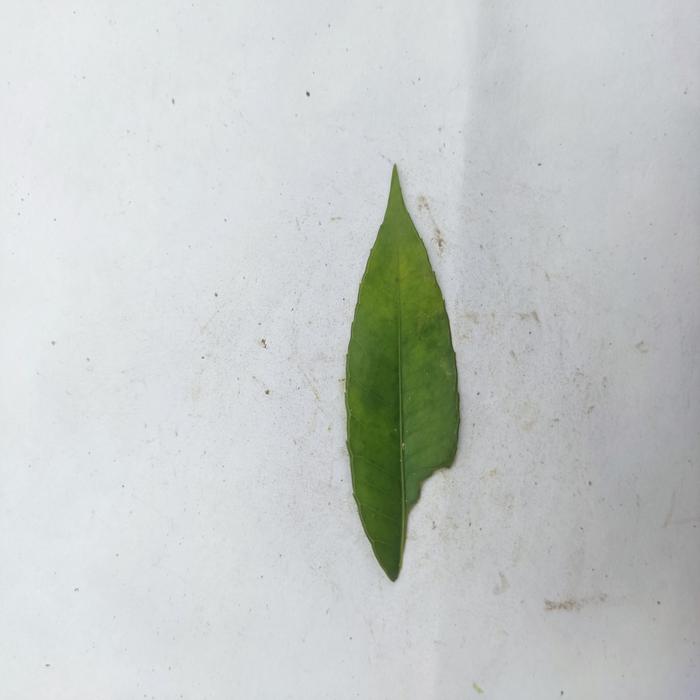
Crop: Hog Plum
Leaf condition: Anthracnose